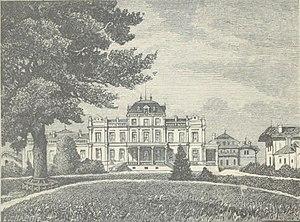
Illustration du Château Giscours dans l'ouvrage Bordeaux et ses vins (7ème édition) de Charles Cocks et Edouard Féret publié en 1898
Le château Giscours est un domaine viticole du Médoc en Gironde de 300 hectares situé à Labarde, près de Margaux dont il a l'appellation d'origine contrôlée. Son vin de Margaux est classé troisième grand cru dans la classification officielle des vins de Bordeaux de 1855.